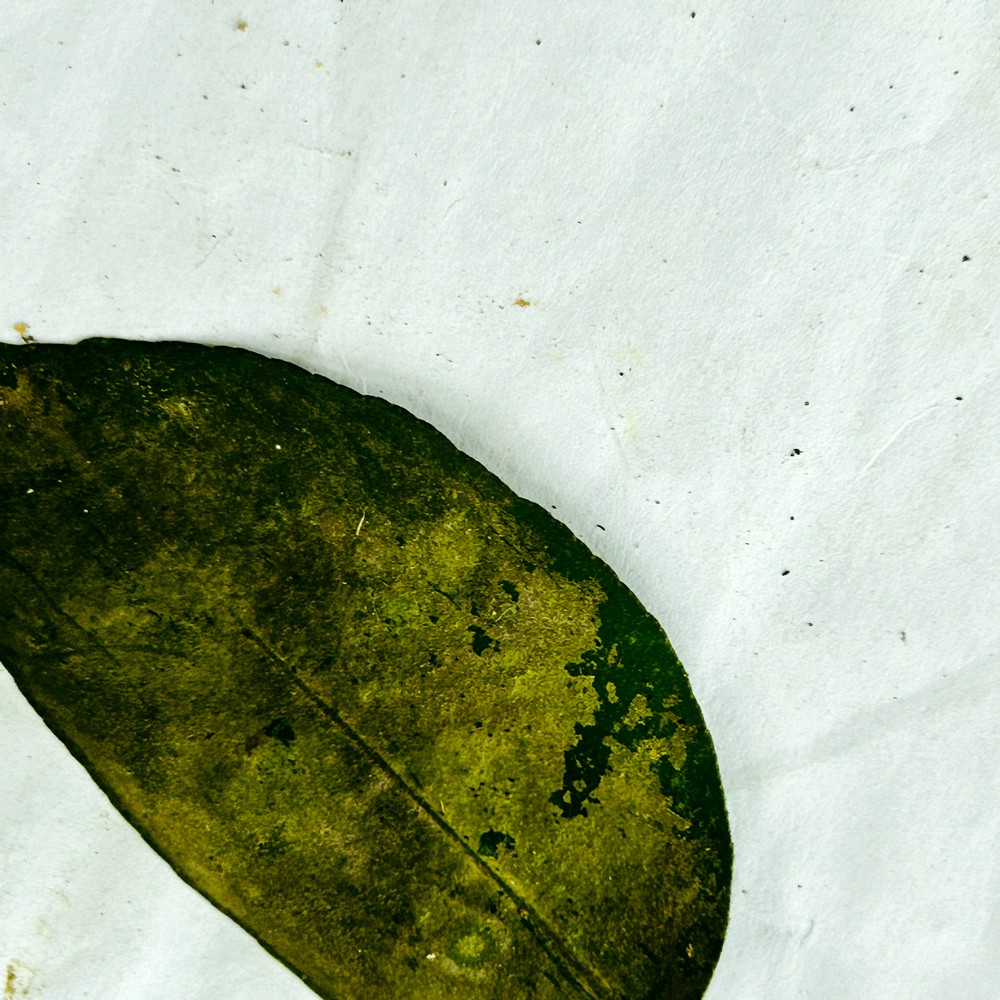
Label: Sooty Mould